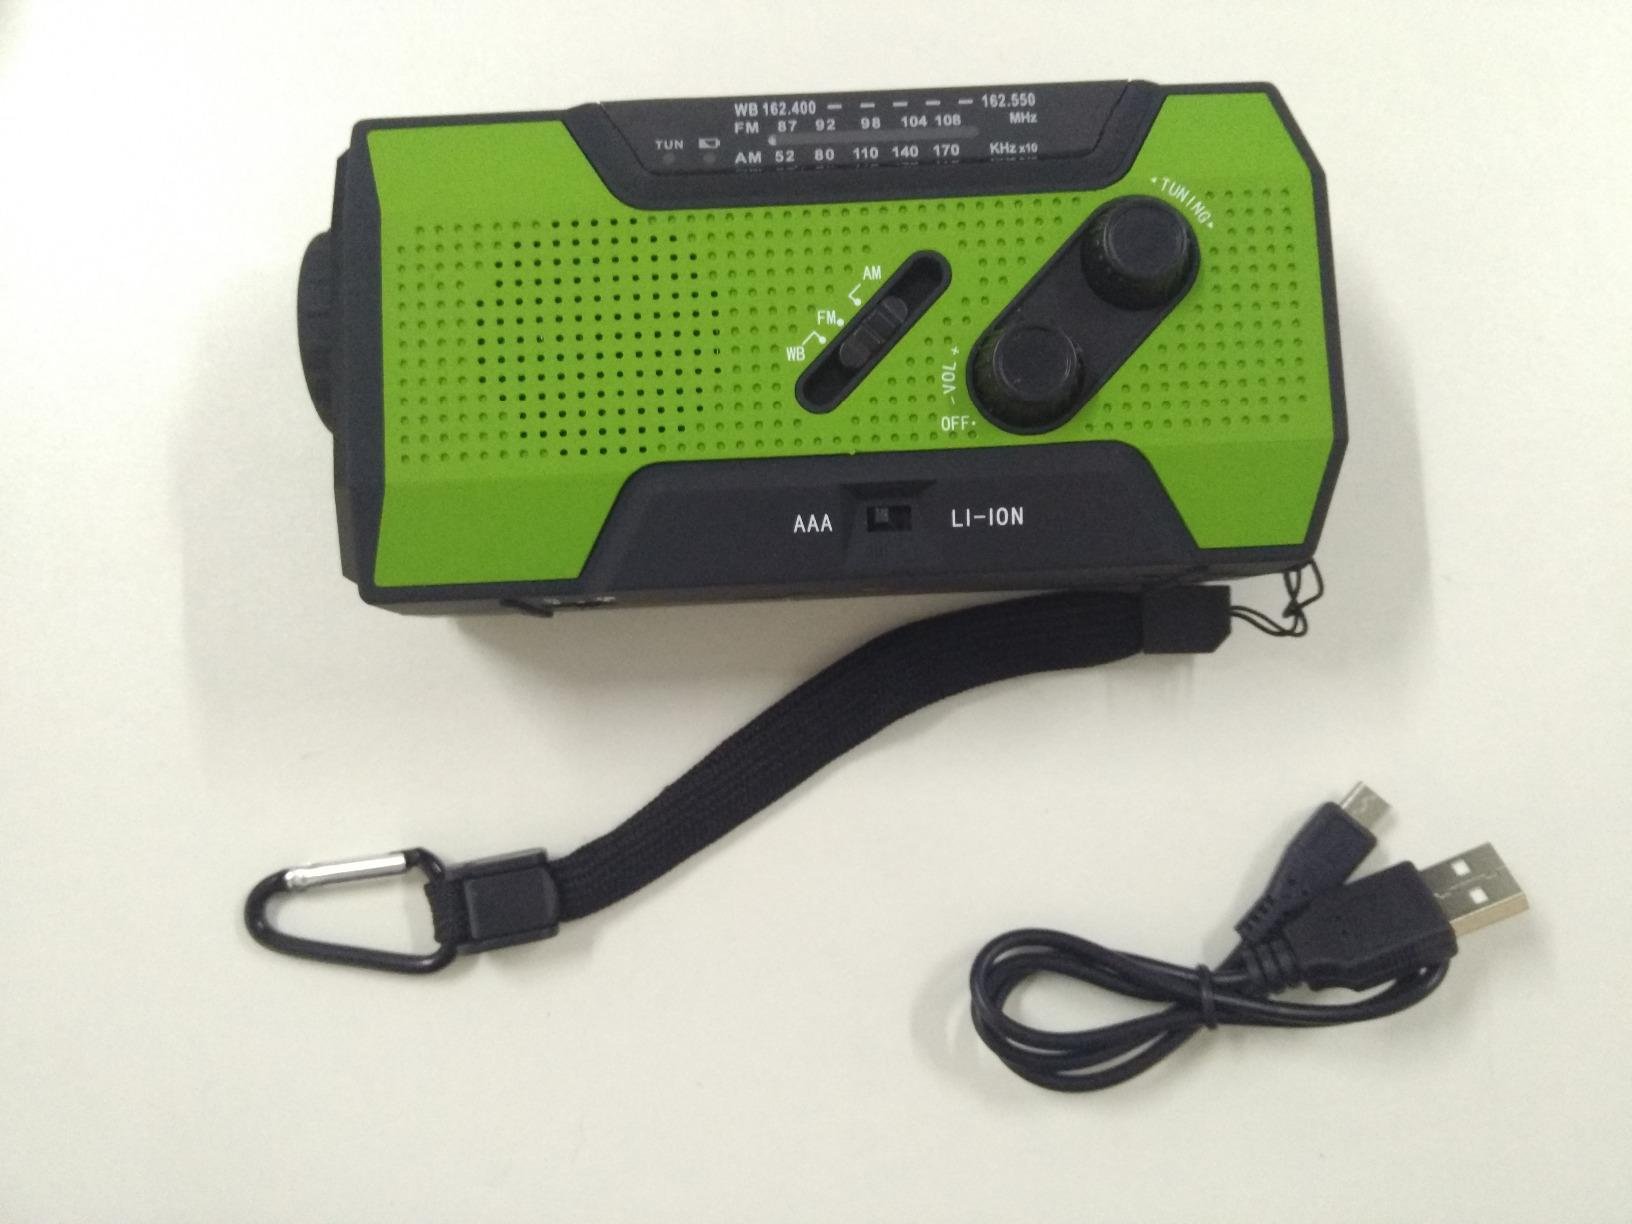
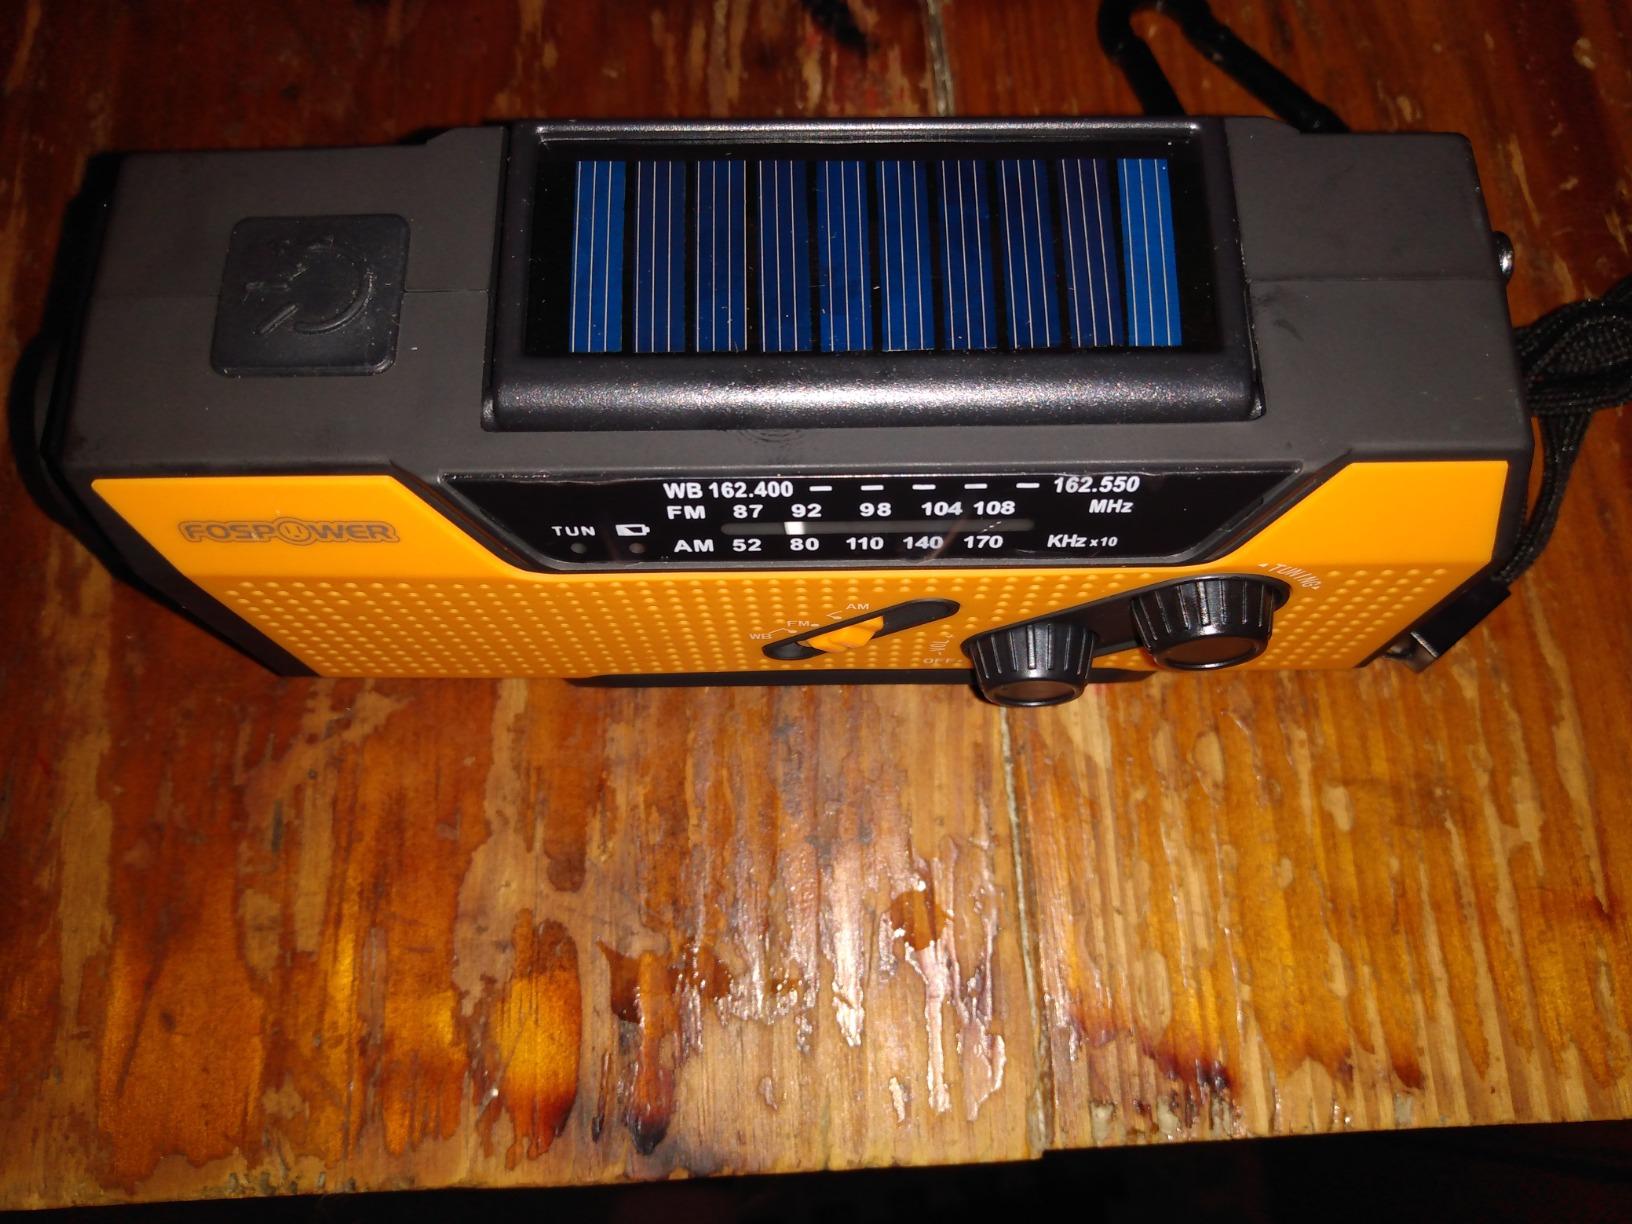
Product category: radio
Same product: no